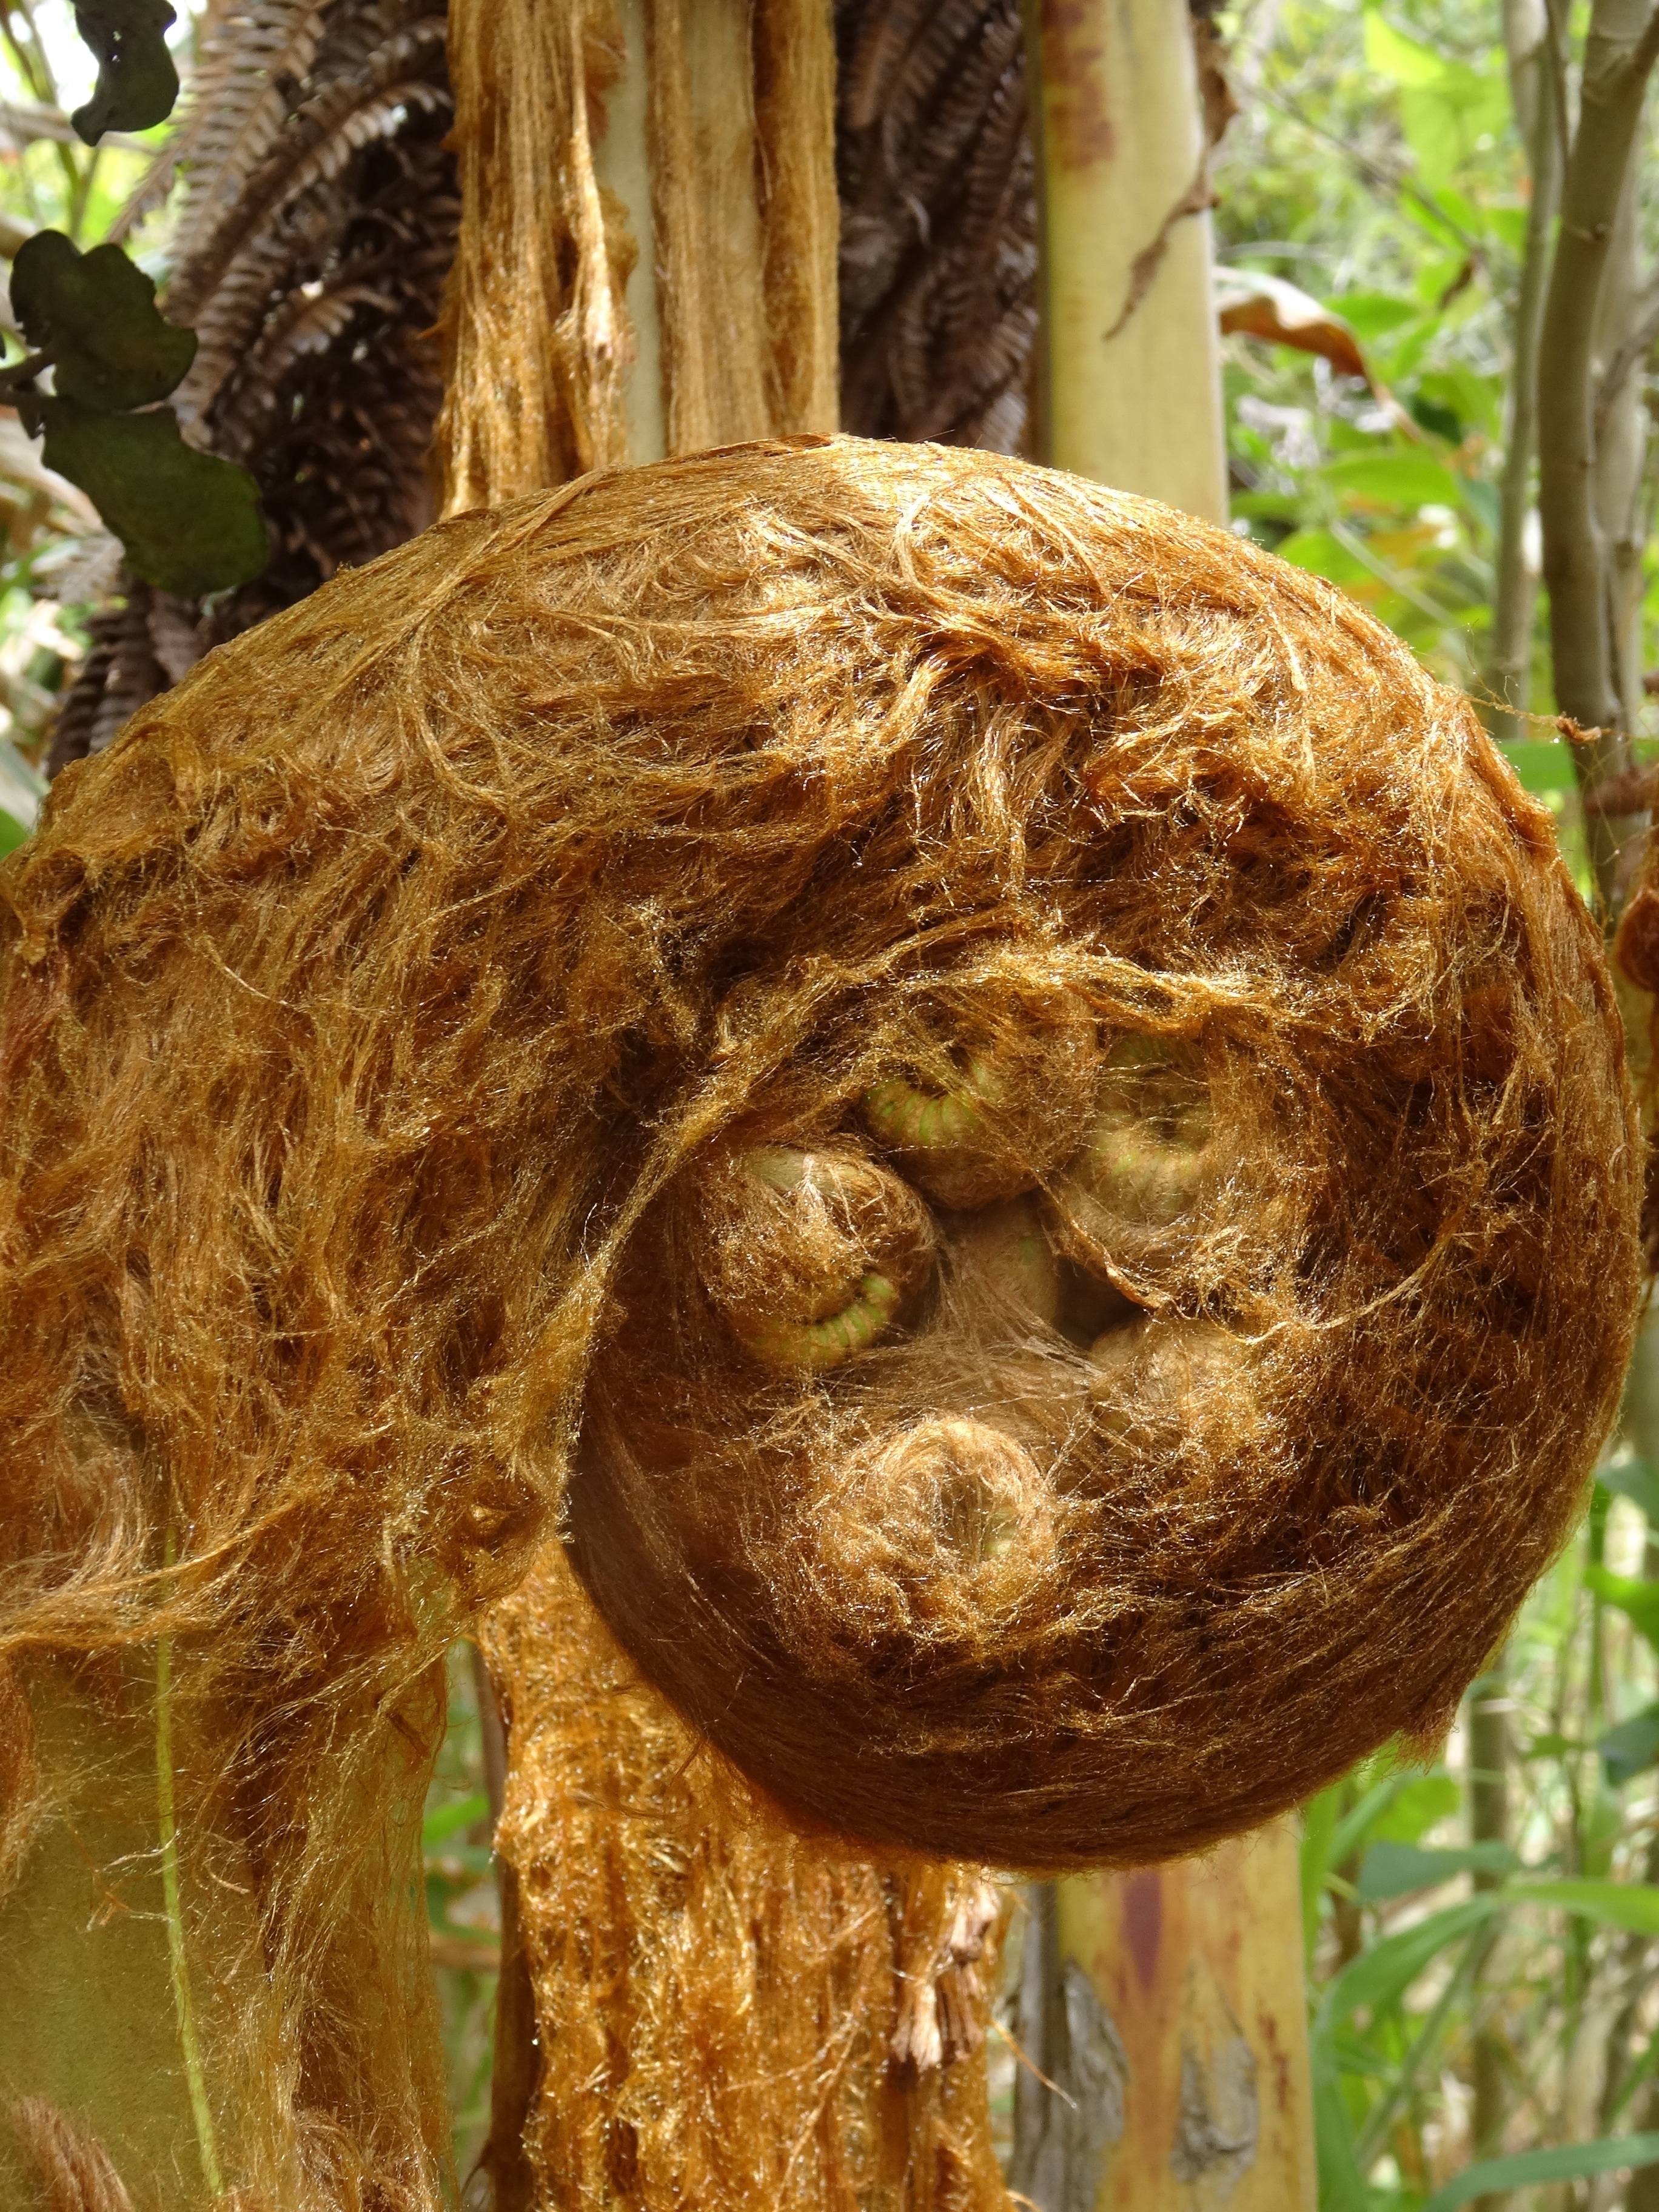
tree, plant, wood, trunk, produce, insect, autumn, hawaii, invertebrate, trees, sculpture, hornet, carving, exotic, nest, tree fern, medicinal mushroom, membrane winged insect, penny bun, chainsaw carving, big iceland, volcano park